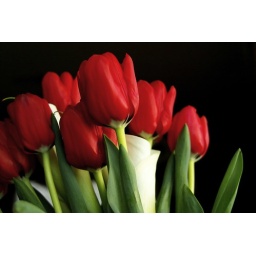
taken w/my new Sigma SD14 camera in my kitchen using nice window lighting from my kitchen.